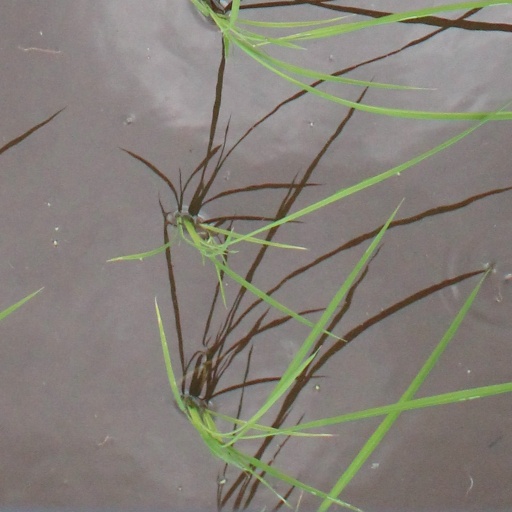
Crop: rice